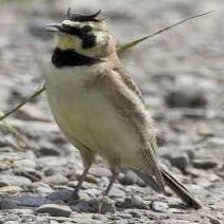
Species: HORNED LARK
Scientific name: EREMOPHILA ALPESTRIS